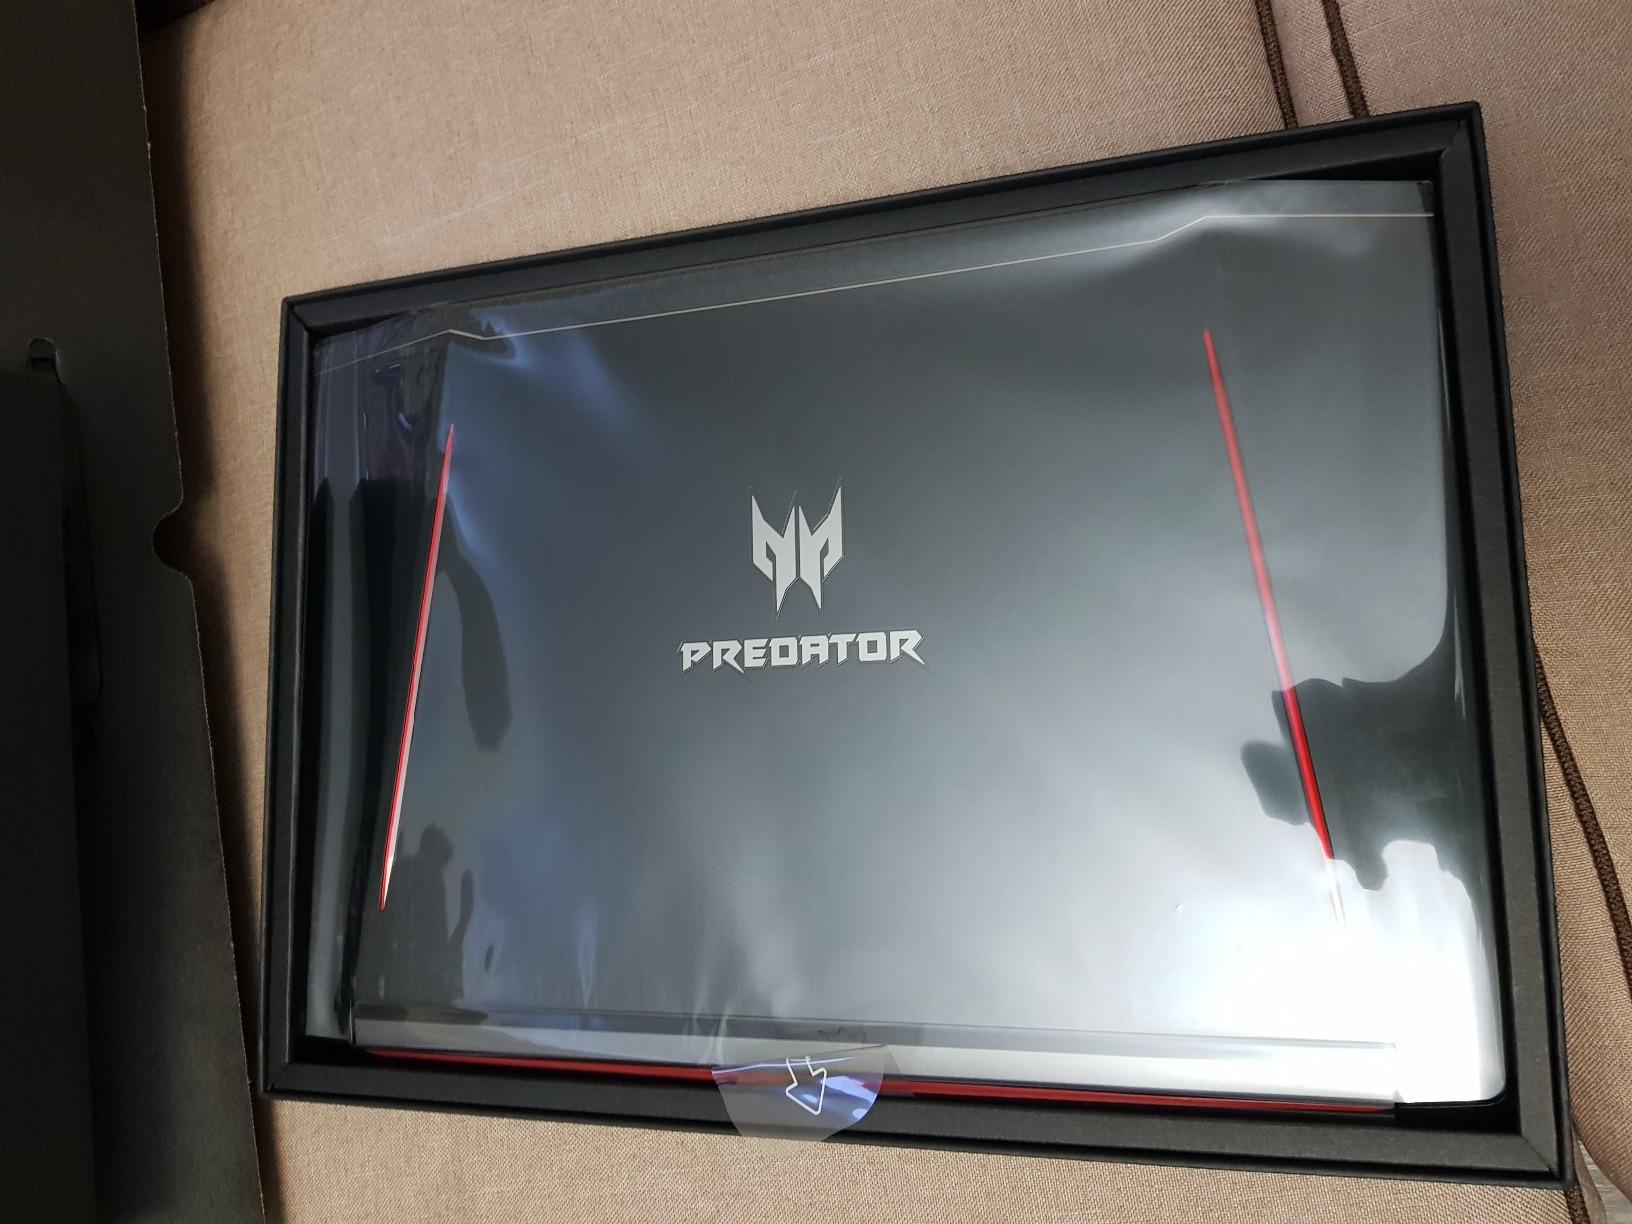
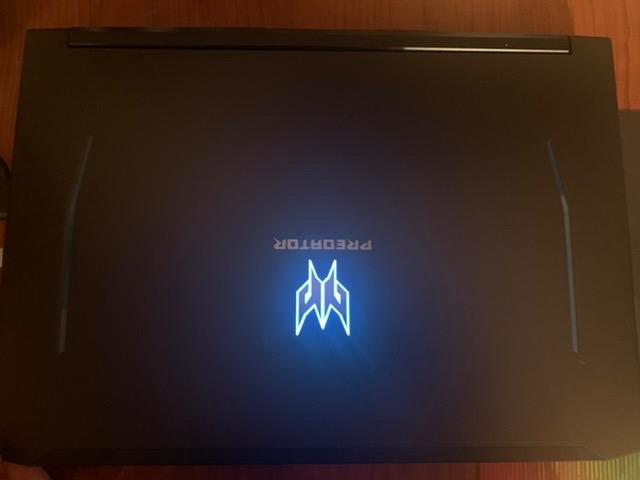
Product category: laptop
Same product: no